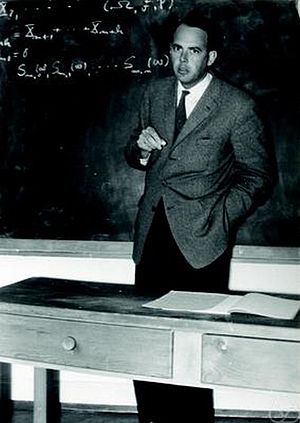
Erik Sparre Andersen
Erik Albrecht Sparre Andersen var en dansk matematiker og professor ved Københavns Universitet.